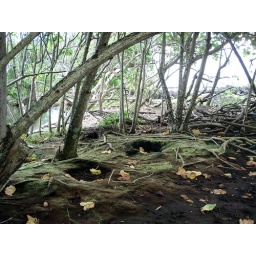
This ground is all covered in water when the tide is high.